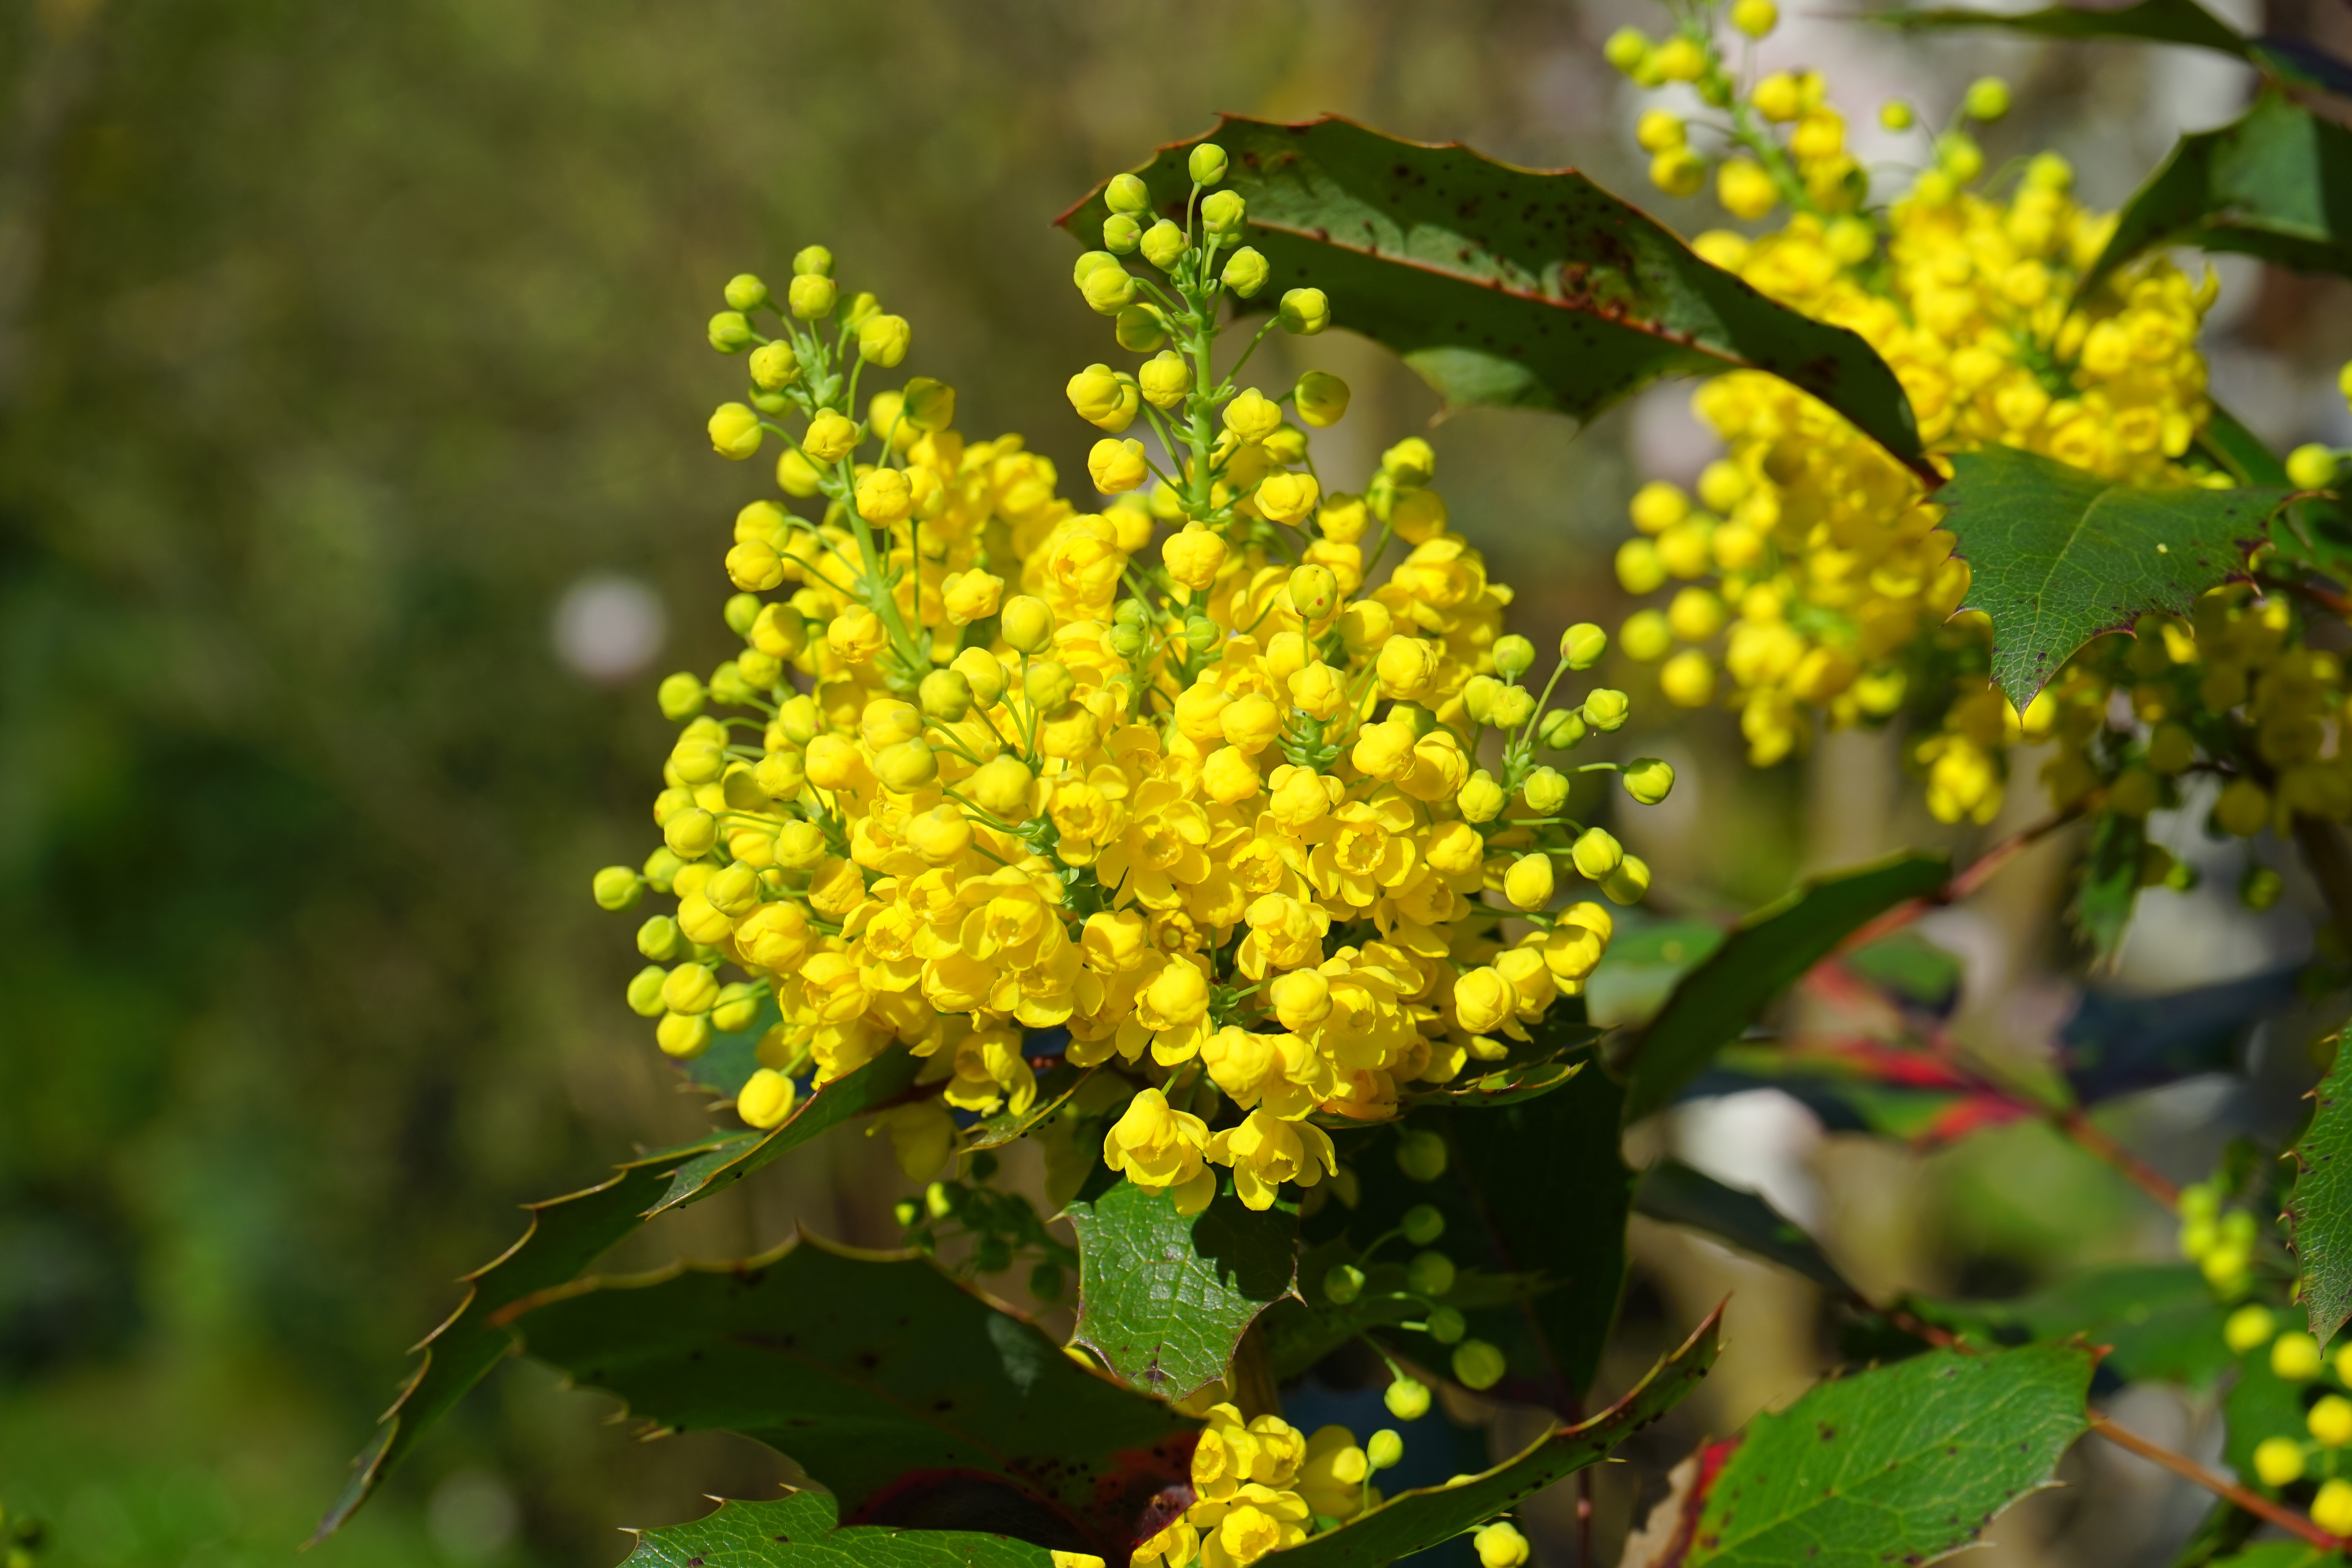
plant, fruit, flower, bush, food, produce, evergreen, botany, yellow, flora, flowers, shrub, ornamental, ornamental shrub, mimosa, mahogany, mahonia, flowering plant, berberitzengew chs, berberidaceae, land plant, oregon grape, ordinary mahogany, mahonia aquifolium, berberis aquifolium, stechdornbl ttrige mahonie, aquifolium